US Senate career of Strom Thurmond

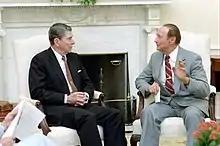
President Ronald Reagan with Thurmond in the Oval Office in 1987

Thurmond appointed Thomas Moss, an African American, to his Senate staff in 1971. It has been described as the first such appointment by a member of the South Carolina congressional delegation (it was incorrectly reported by many sources as the first senatorial appointment of an African American, but Mississippi Senator Pat Harrison had hired clerk-librarian Jesse Nichols in 1937). In 1983, Thurmond supported legislation to make the birthday of Martin Luther King Jr. a federal holiday. In South Carolina, the honor was diluted; until 2000 the state offered employees the option to celebrate this holiday or substitute one of three Confederate holidays instead. Despite this, Thurmond never explicitly renounced his earlier views on racial segregation.